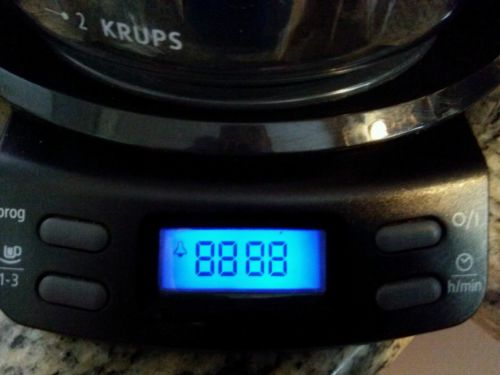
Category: coffee maker